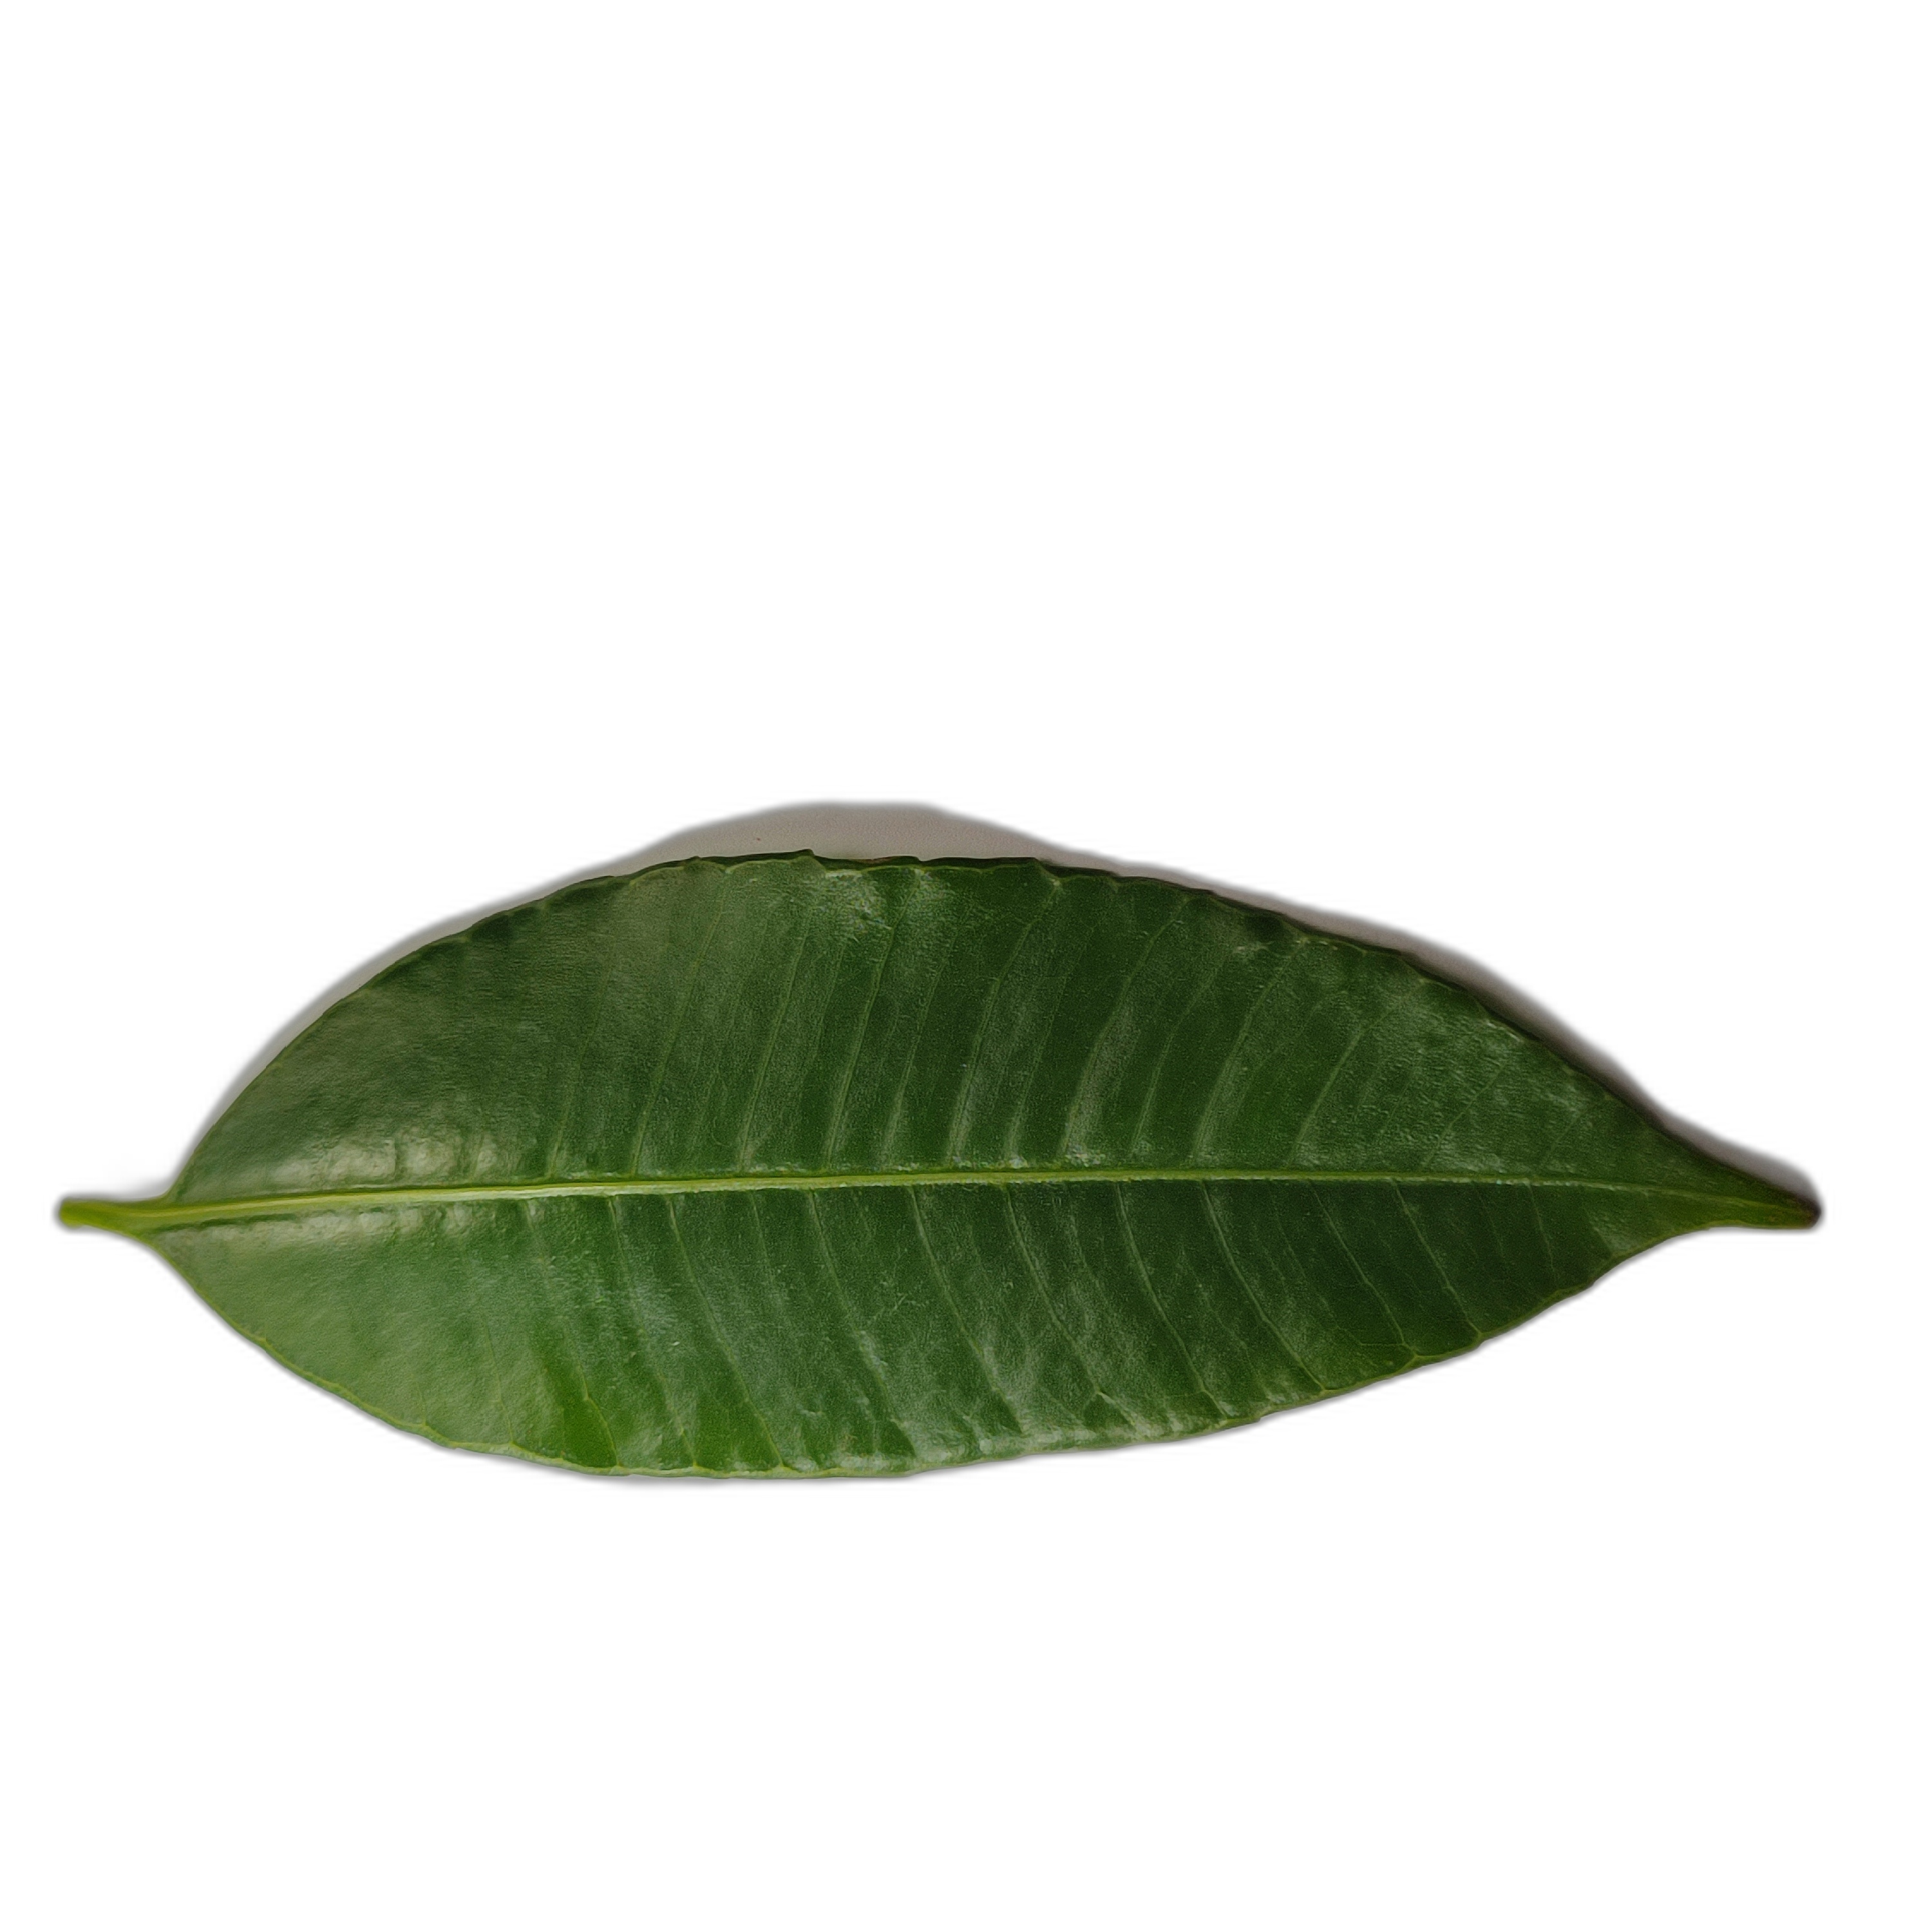
Label: healthy